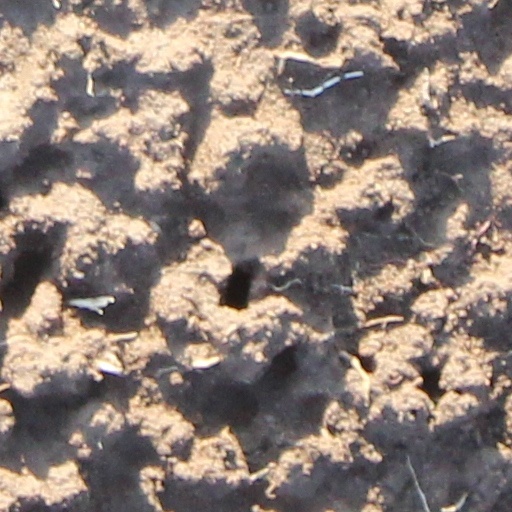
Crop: wheat